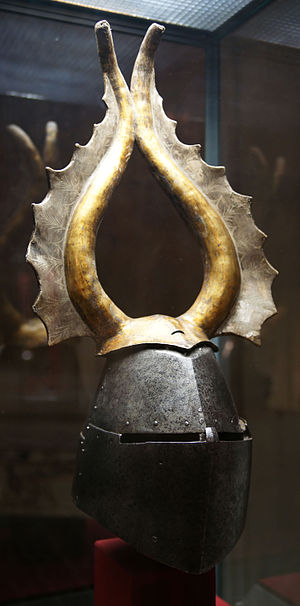
Tøndehjelm / Dekoration
Begravelseshjelm fra von Prankh-familien med dekorationer fra 1300-tallet.
En tøndehjelm er en hjelm, der vandt frem i forbindelse med korstogene i 1100-tallet. De blev brugt af riddere og tungt infanteri i de fleste europæiske hære fra omkring 1220 til 1540.